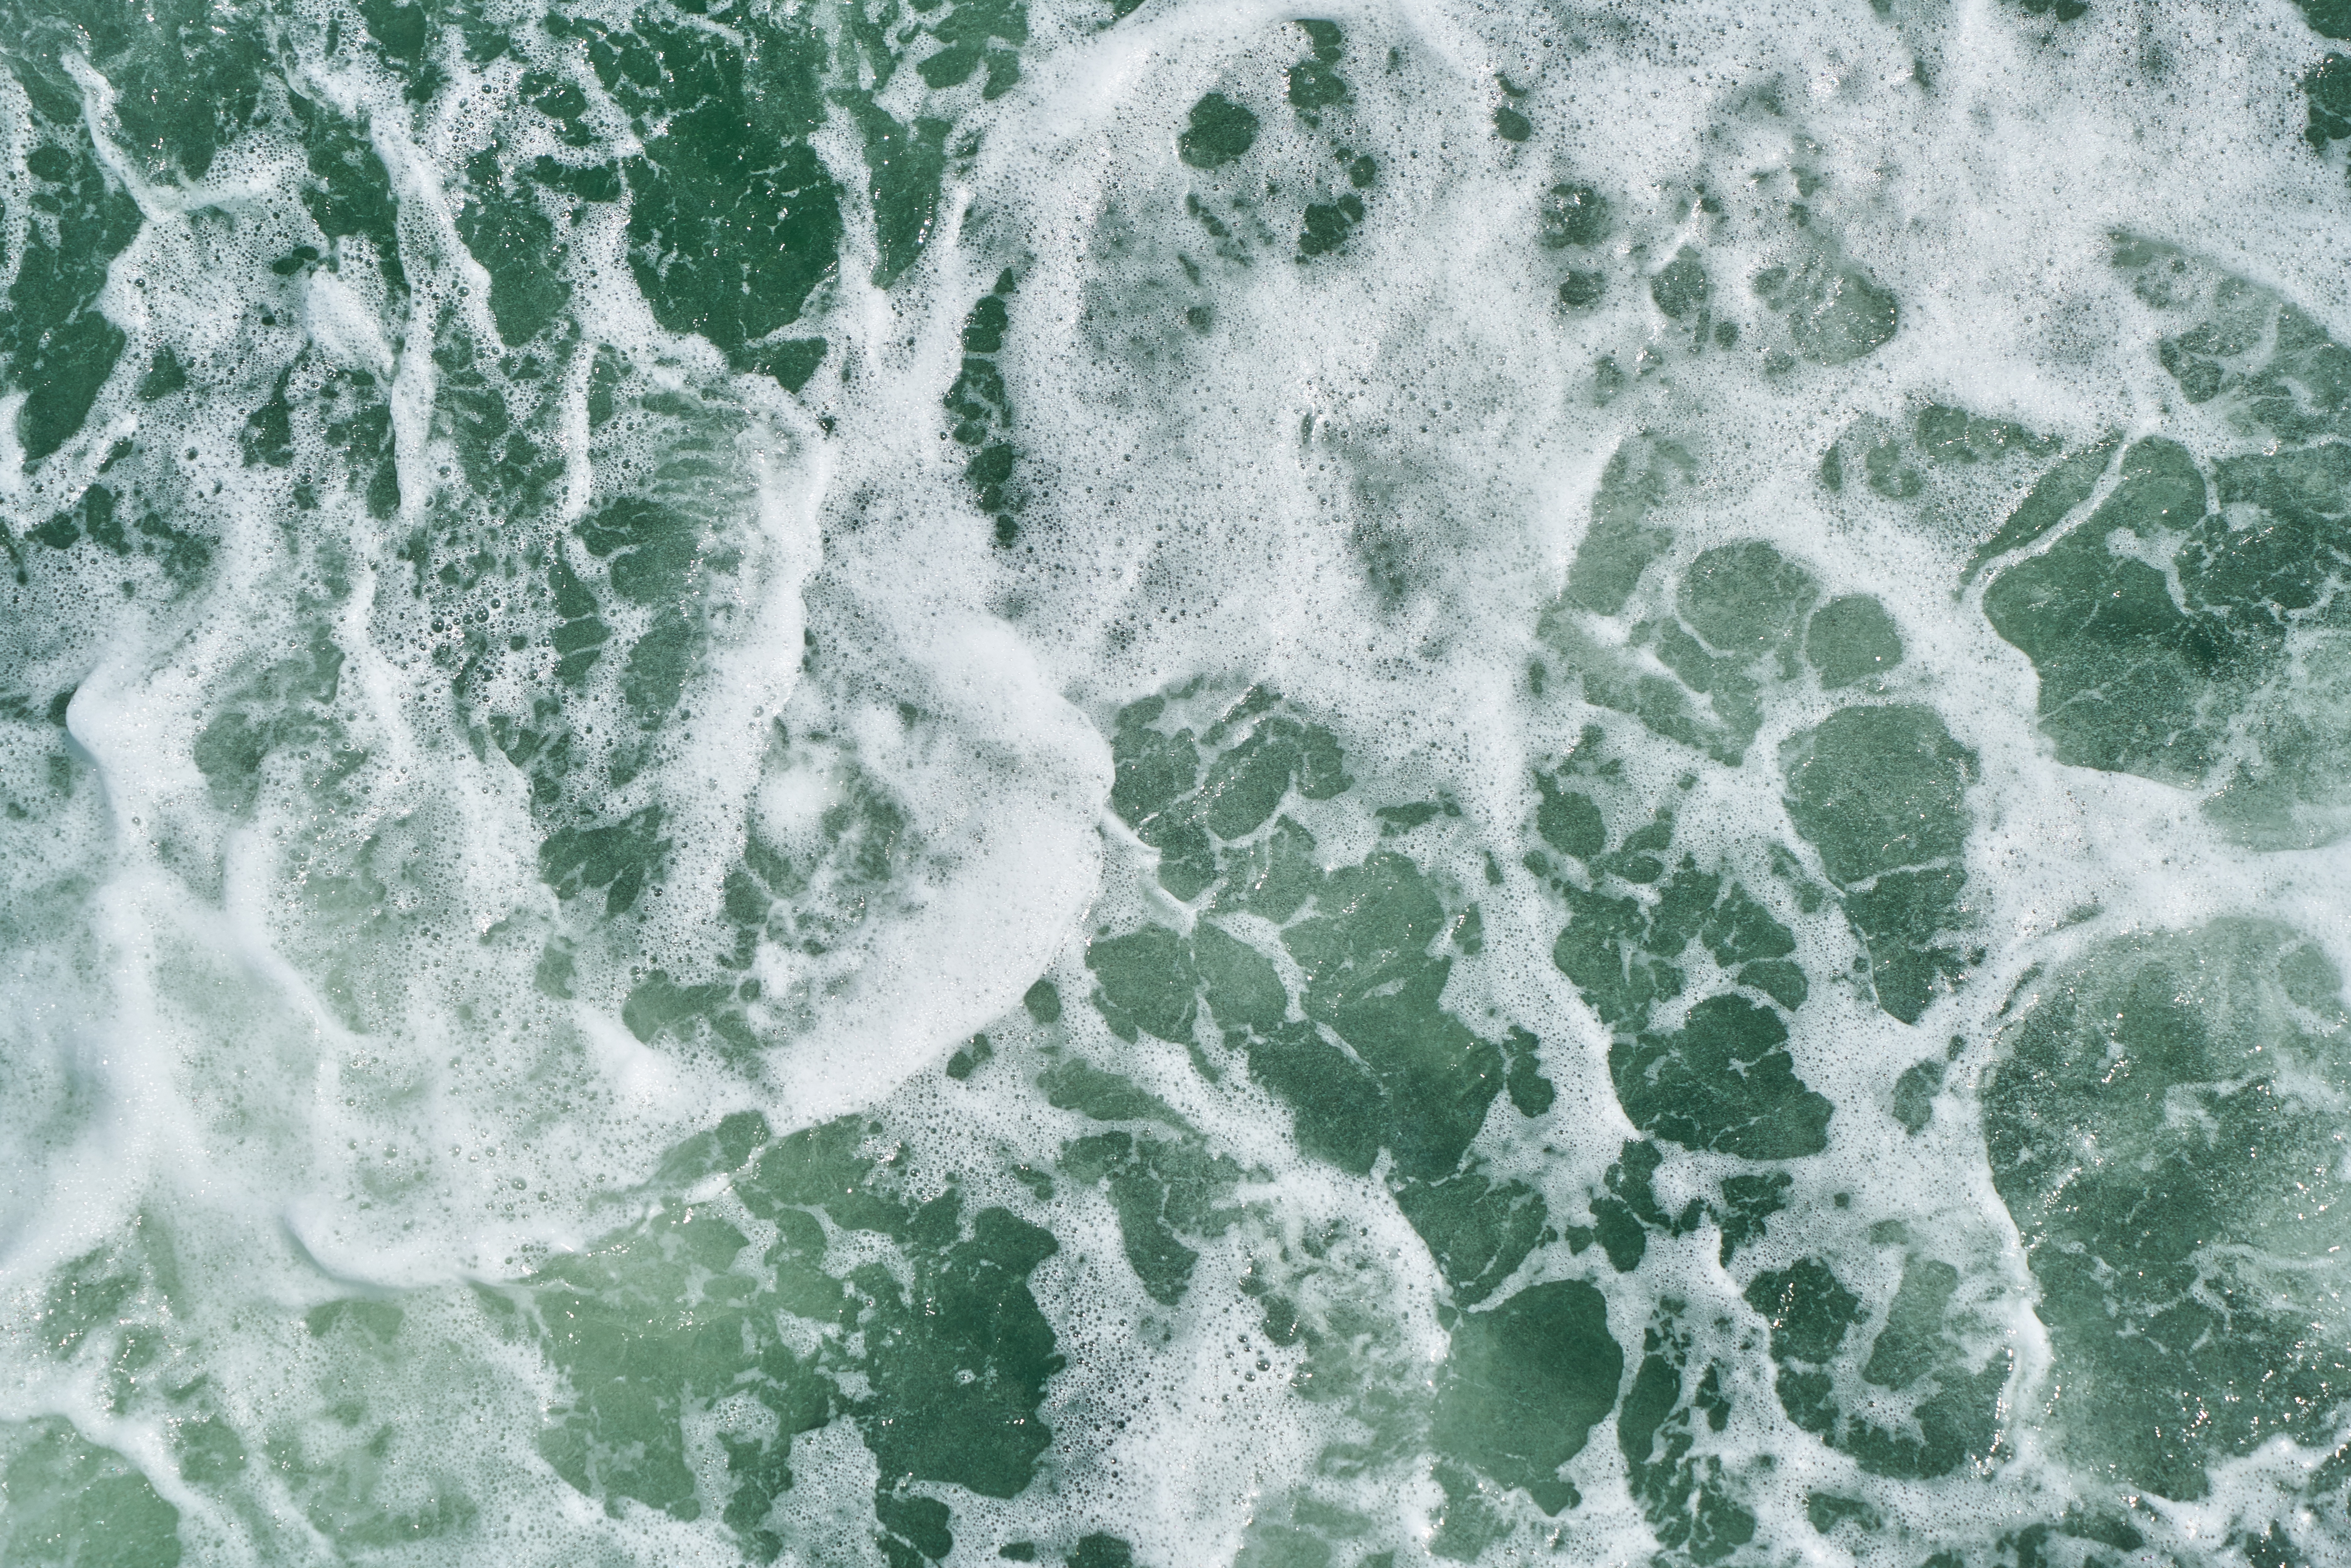
tree, water, ocean, white, texture, wave, river, pattern, green, macro, closeup, background, horizontal, see, watercourse, copy space, no people, lacquer, water resources